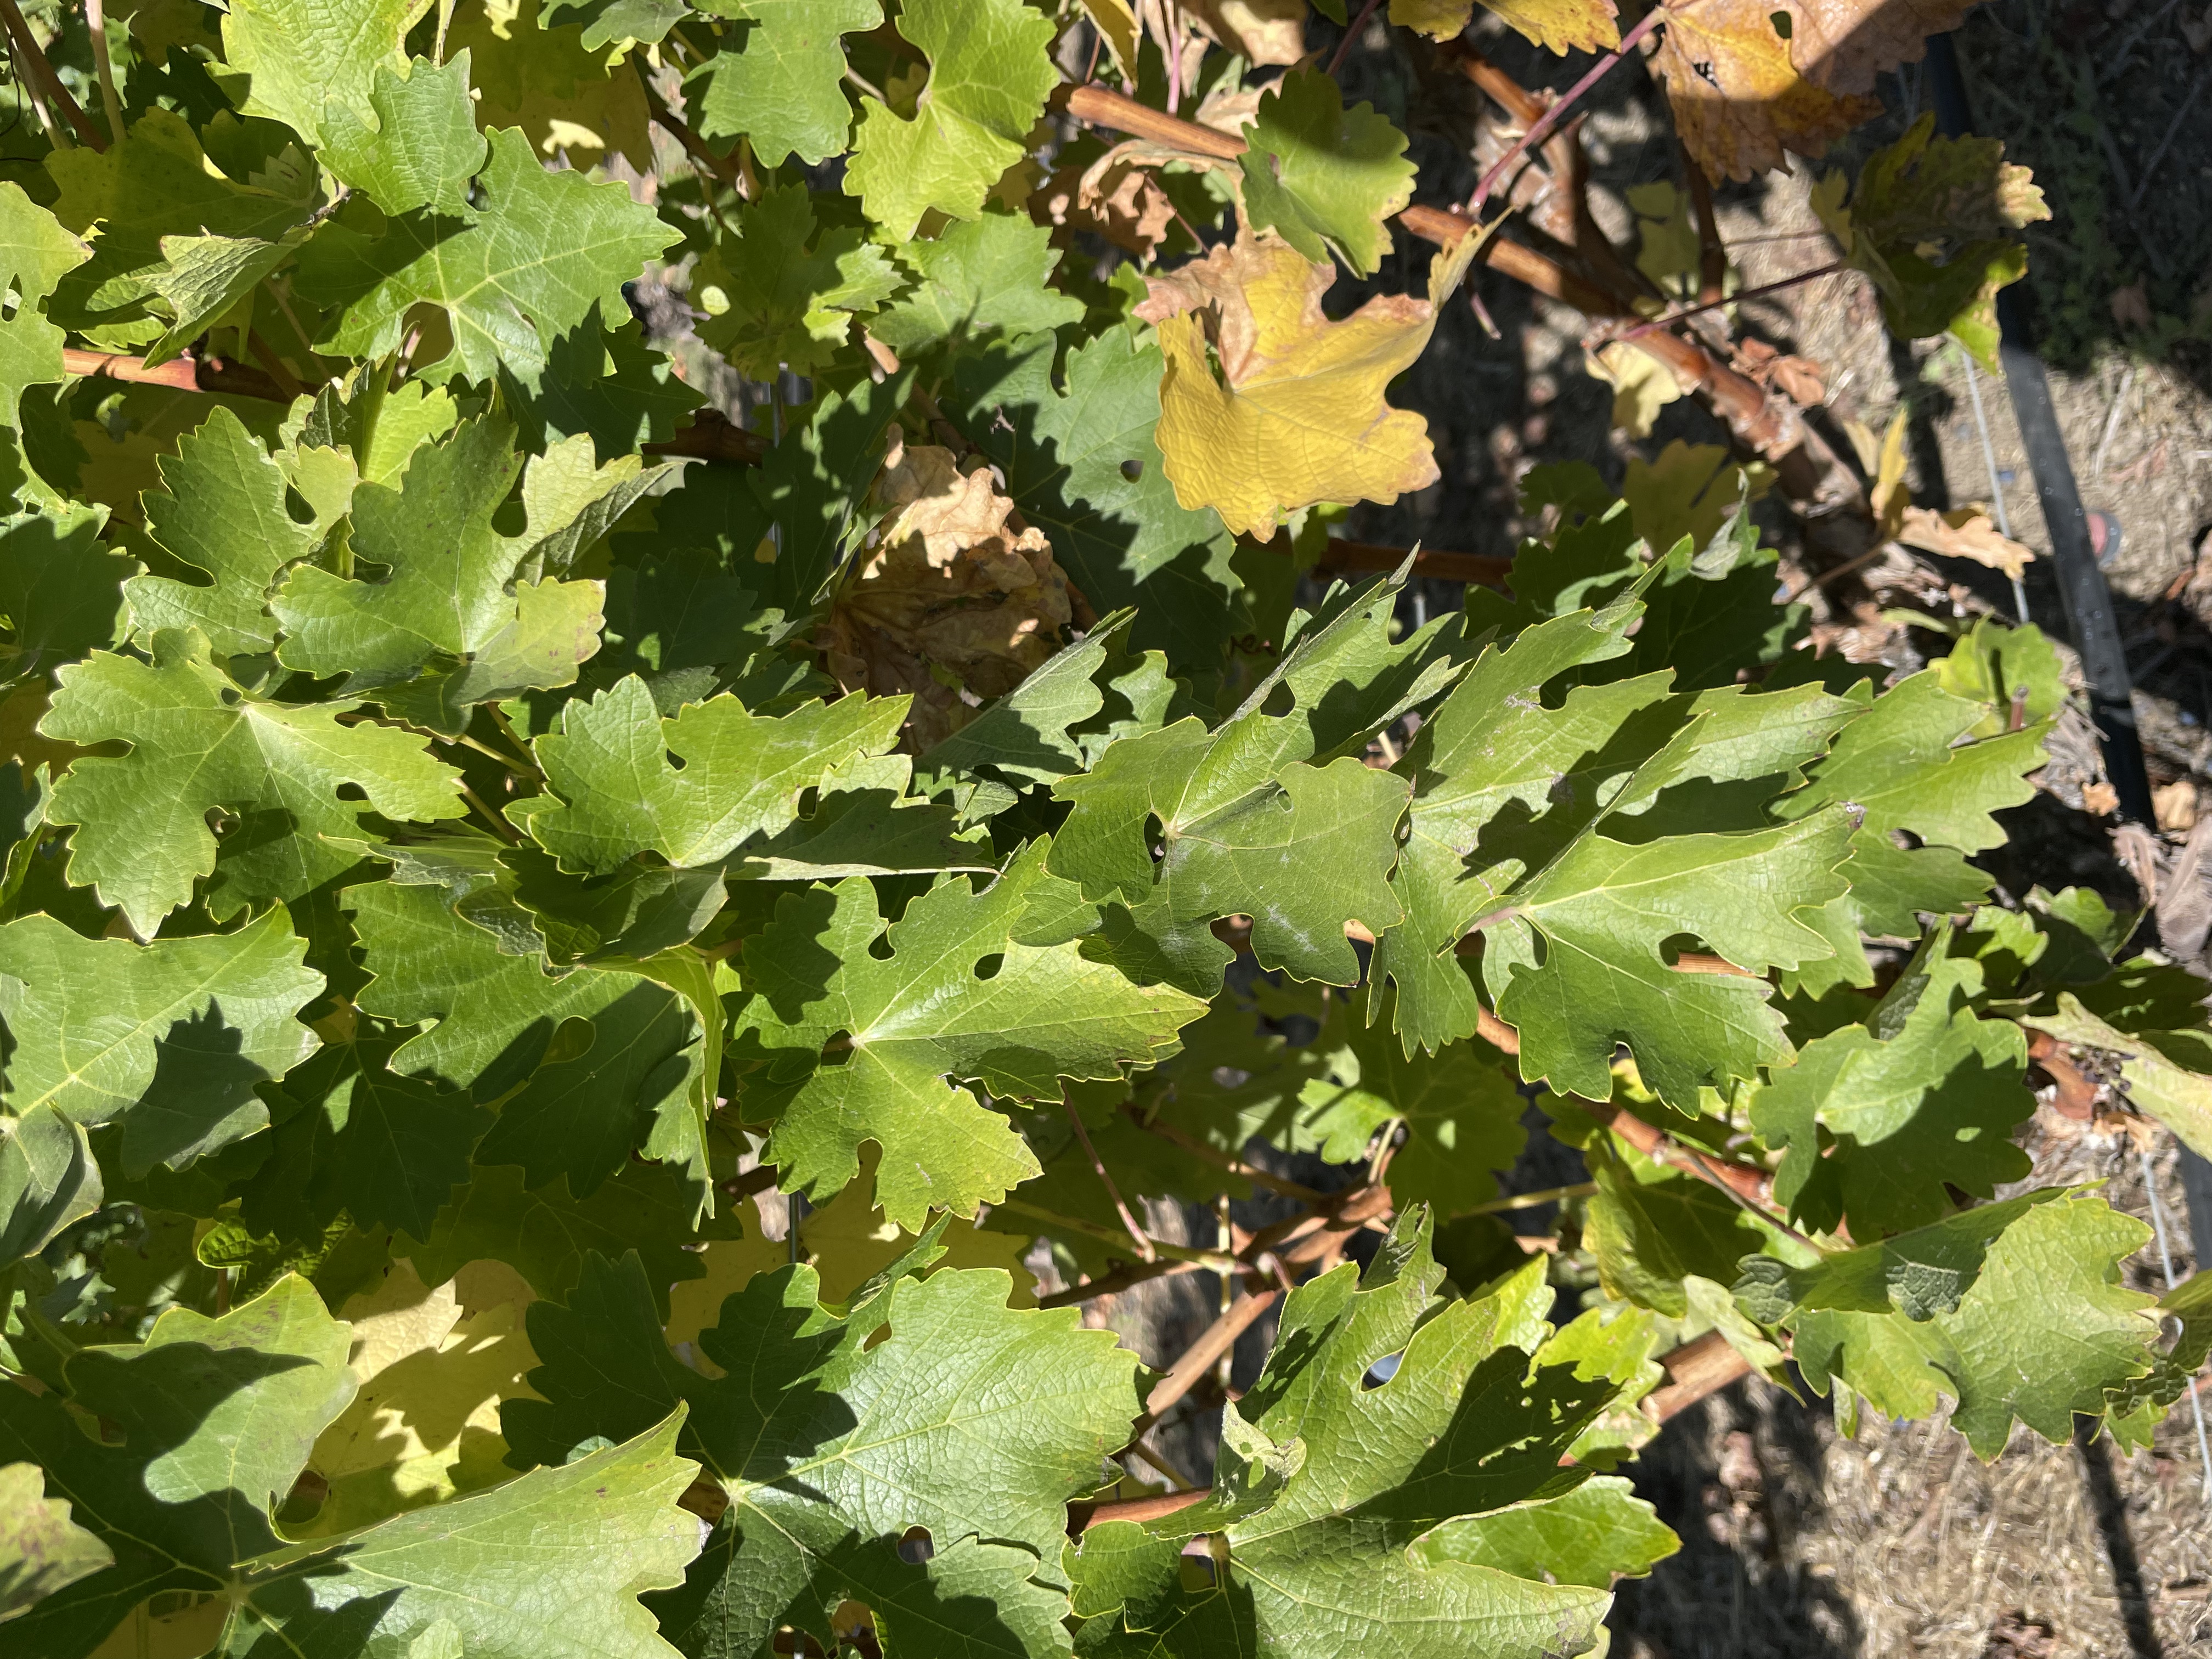
Label: No Virus